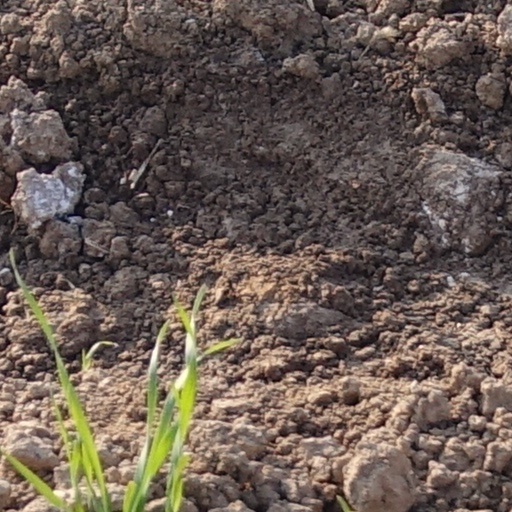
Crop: wheat